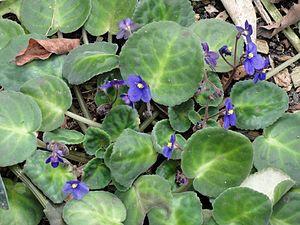
Les Gesnériacées, sont une famille de plantes dicotylédones de l'ordre des Lamiales. Ce sont des plantes herbacées, des arbustes, parfois des lianes, dont la plupart sont originaires des régions sub-tropicales à tropicales, même si quelques espèces viennent des régions tempérées. Selon Watson & Dallwitz cette famille comprend 3 300 espèces réparties en près de 140 genres. En France, c'est la famille de la Ramondie des Pyrénées, une petite plante à rosette et à fleurs mauves, endémique du massif pyrénéen.